Billy Budd (play)

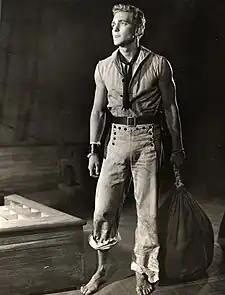
Charles Nolte as Billy Budd in the 1951 Broadway production

Billy Budd is a play by Louis O. Coxe and Robert H. Chapman based on Herman Melville's novella of the same name. Originally titled Uniform of Flesh, the play premiered Off-Broadway in 1949. Coxe and Chapman restructured and retitled the work for its Broadway debut in 1951. The revised version was a critical success, winning the Donaldson Award for Best First Play and the Outer Critics Circle Award for Best Play in 1951. In 1952 the play was adapted for the television anthology series "Schlitz Playhouse of Stars", and Peter Ustinov adapted the play into a film which premiered in 1962.